Het Oude Loo

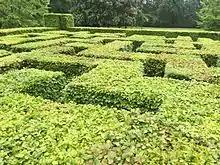
Hedge maze in the gardens of Het Oude Loo, May 2016

The gardens of the castle have a statue pond, a maze made out of beech trees, and an outdoor bowling alley. They can be visited in the months of April and May.